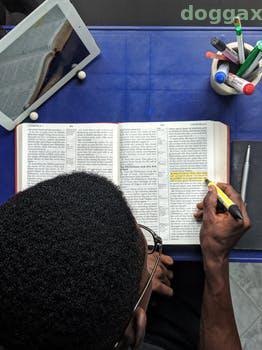
Label: Watermark